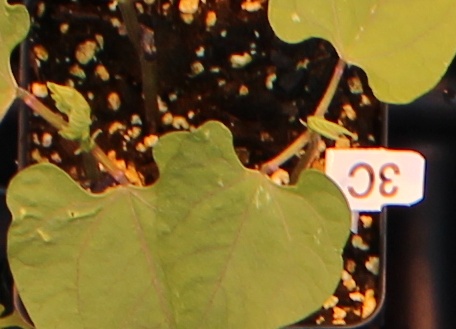
Label: Blackbean